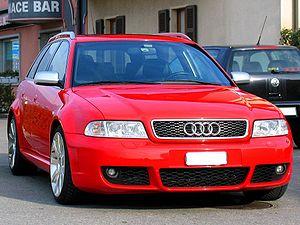
L'Audi RS4, dont les initiales RS pour « Rennsport » en allemand signifient qu'il s'agit d'une version « ultrasportive », est la déclinaison la plus sportive de la gamme A4 du constructeur automobile allemand Audi. Construite par la division Quattro GmbH, division sport du groupe Audi AG, la RS4 se place comme la remplaçante de l'Audi RS2 des années 1990.
L'Audi A4 est une berline familiale construite par la marque allemande Audi et une voiture de classe moyenne.
Le groupe Volkswagen a depuis les années 1970, développé une série de plateformes partagés par ces diverses marques.